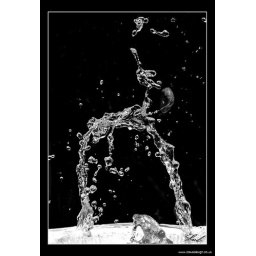
Got this by throwing stones into the bird bath in our garden.